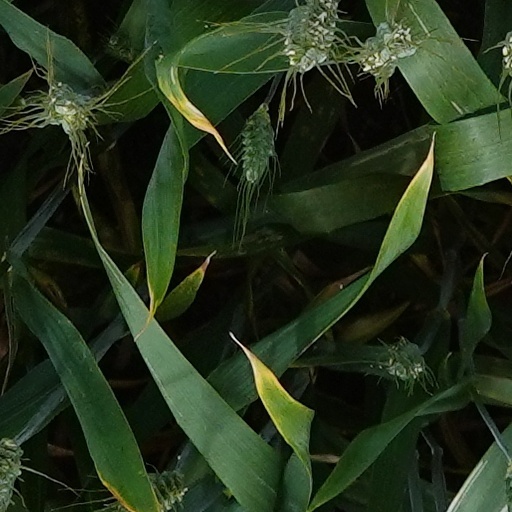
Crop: wheat